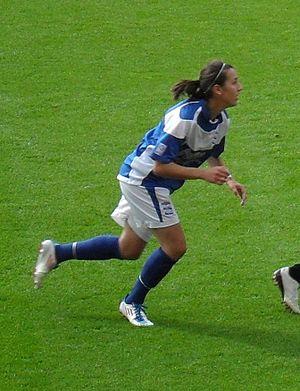
Dunia Susi est une footballeuse internationale anglaise née le 10 août 1988 à Enfield. Actuellement sans club, elle joue au poste de défenseur, de milieu, ou d'attaquant.